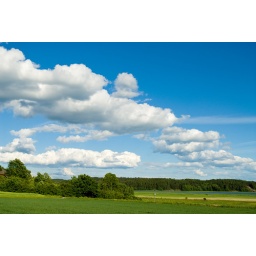
Blue, white and green - colors of summer up here in Finland!